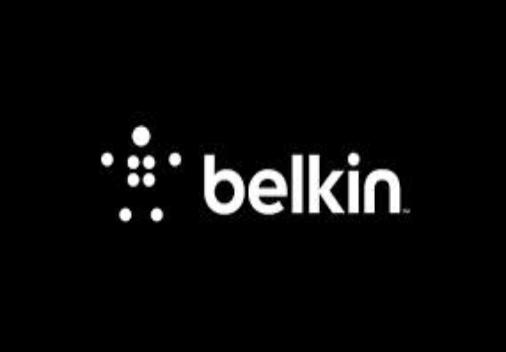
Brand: BELKIN-2
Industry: Electronic